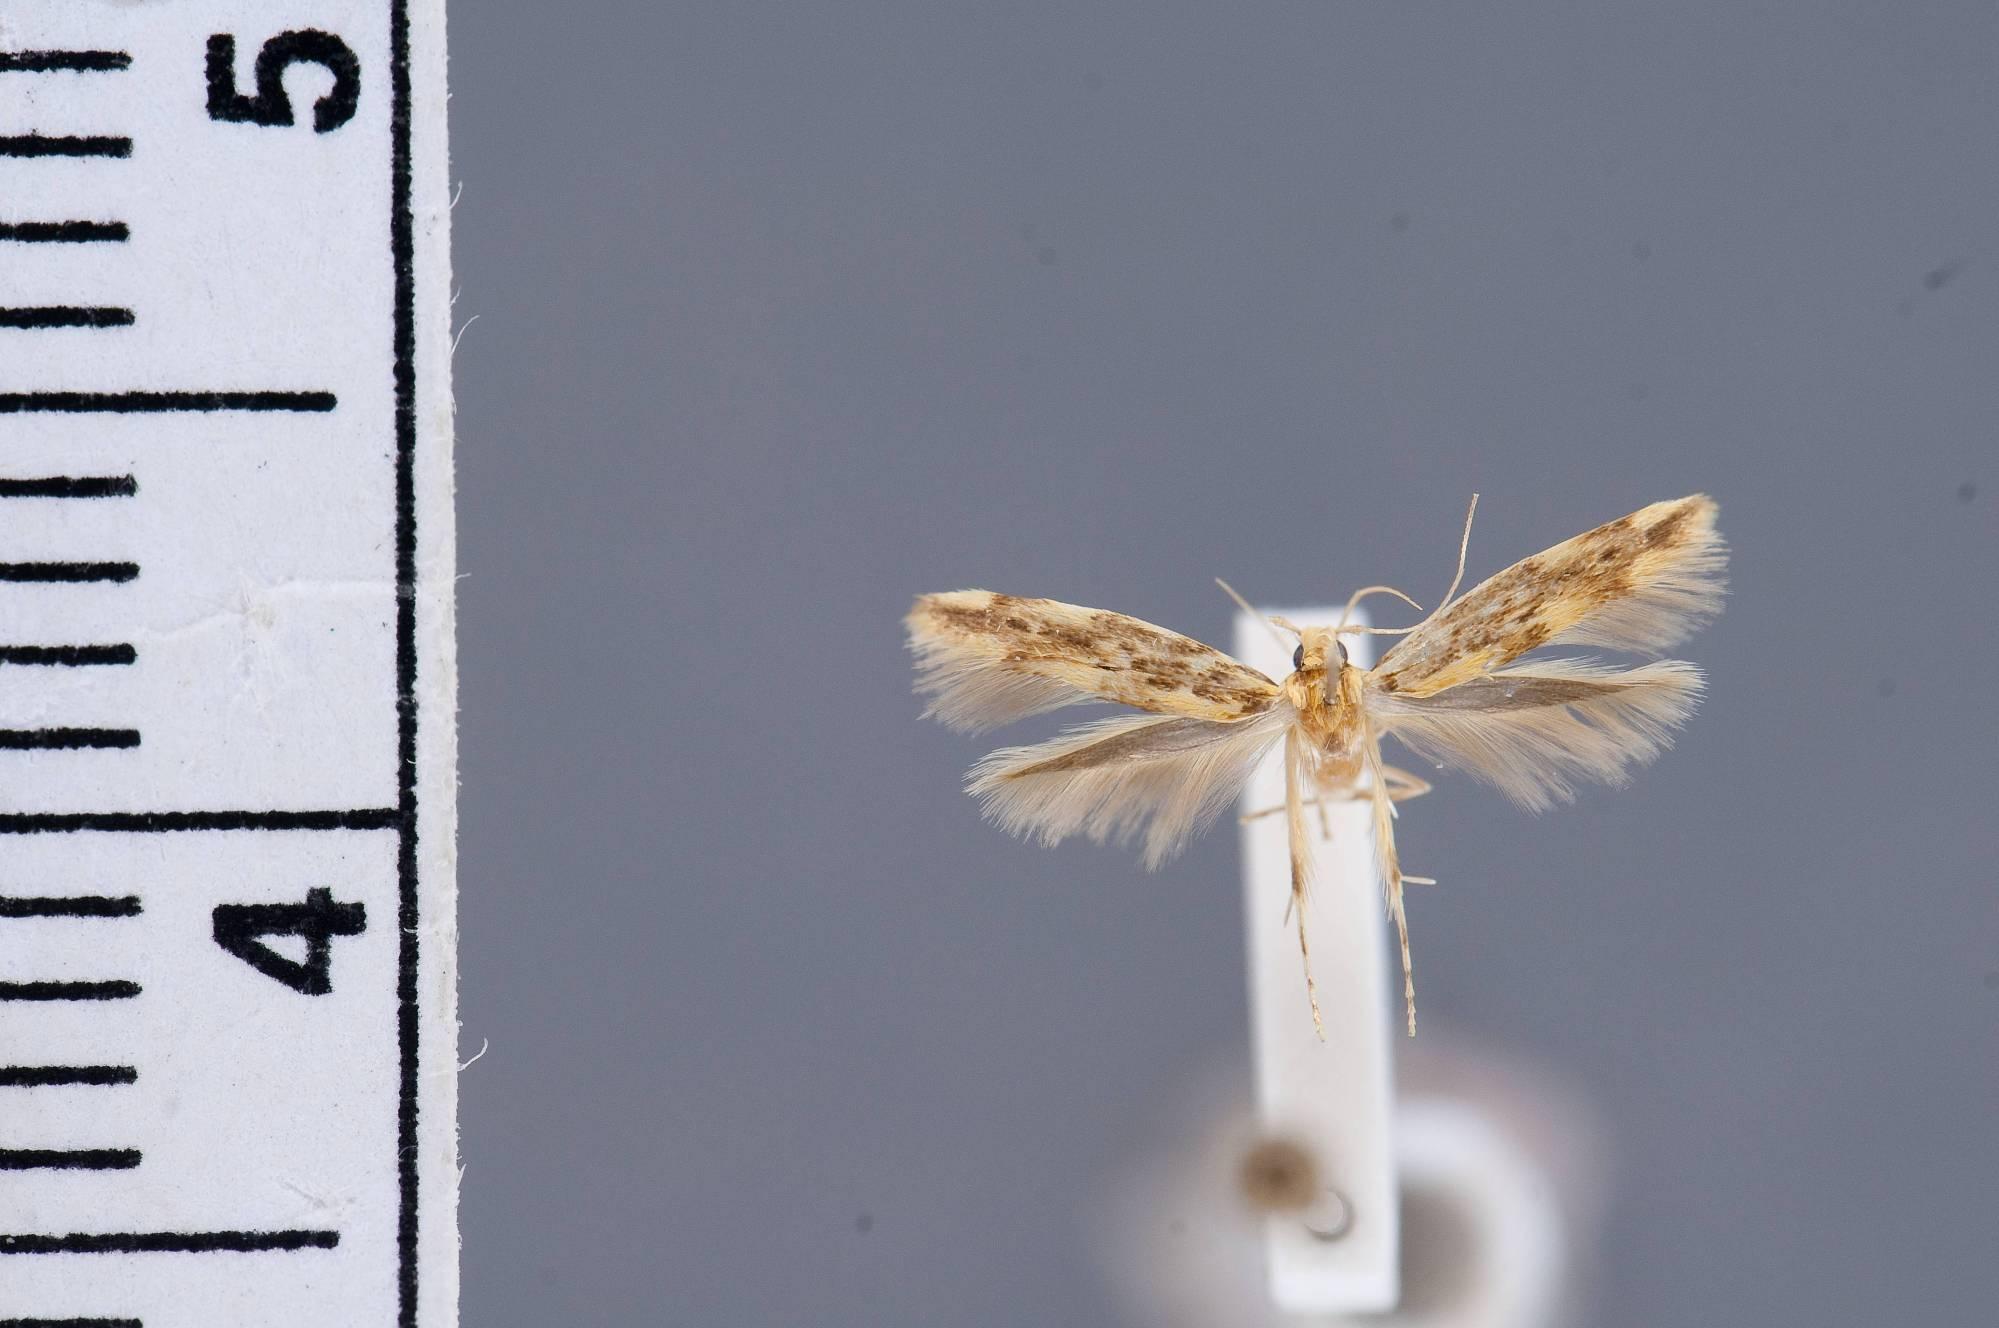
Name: Asymphorodes paraporia
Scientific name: Asymphorodes paraporia Clarke, 1986
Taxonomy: Animalia, Arthropoda, Insecta, Lepidoptera, Glossata, Cosmopterigidae, Cosmopteriginae
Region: J. F. Clarke
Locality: Nuku Hiva, Tunoa Ridge, Marquesas Islands, French Polynesia, France
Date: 23 Jan 1968